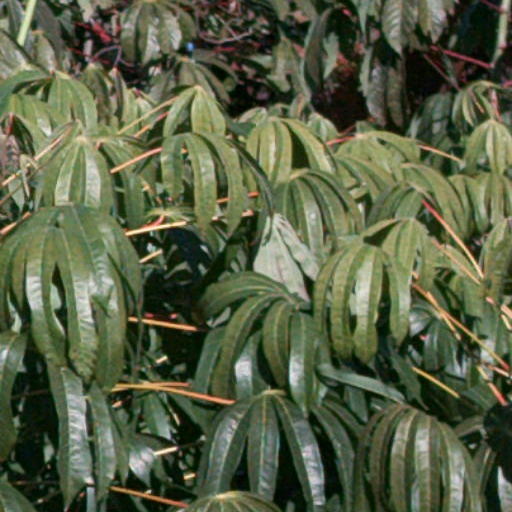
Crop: cassava